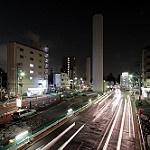
Label: street